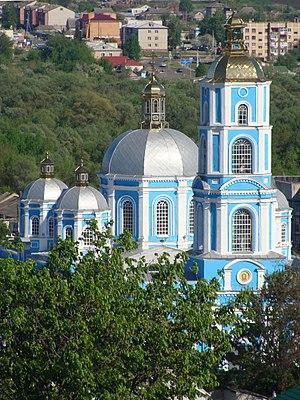
Korotcha est une ville de l'oblast de Belgorod, en Russie, et le centre administratif du raïon Korotchanski. Sa population s'élève à 5 843 habitants en 2019.